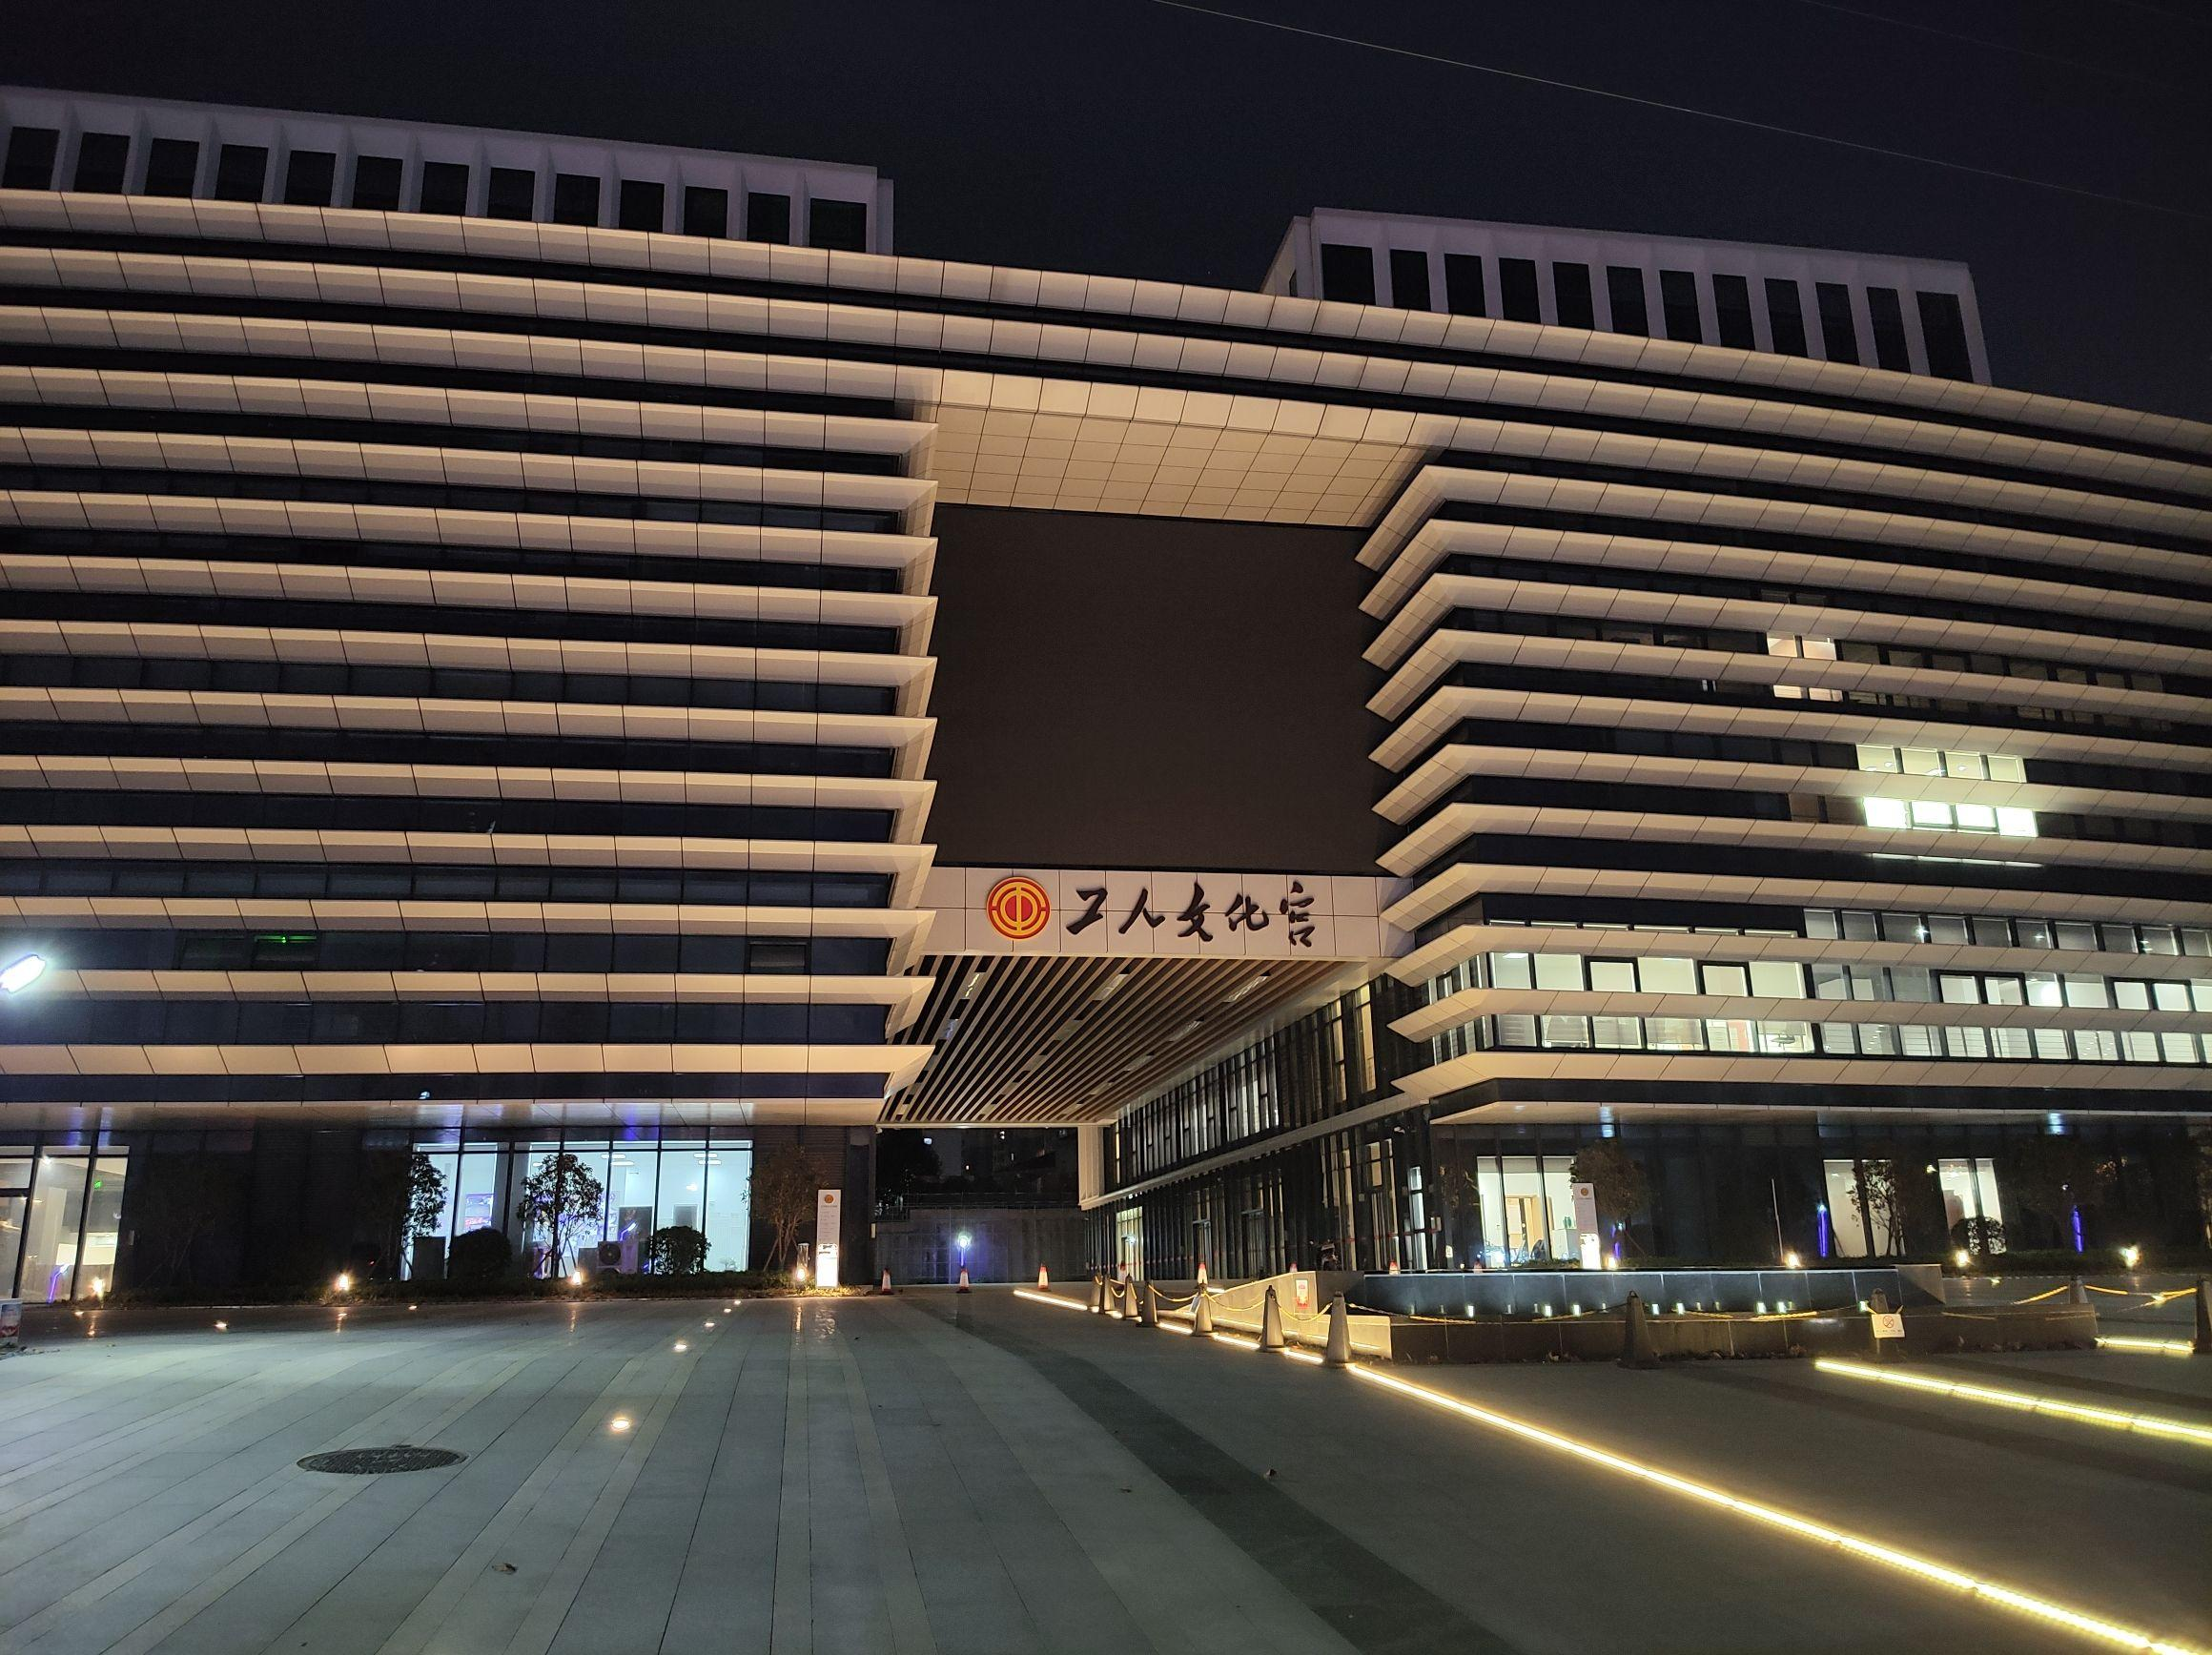
地标名称：江宁区工人文化宫
所在城市：南京市·江宁区